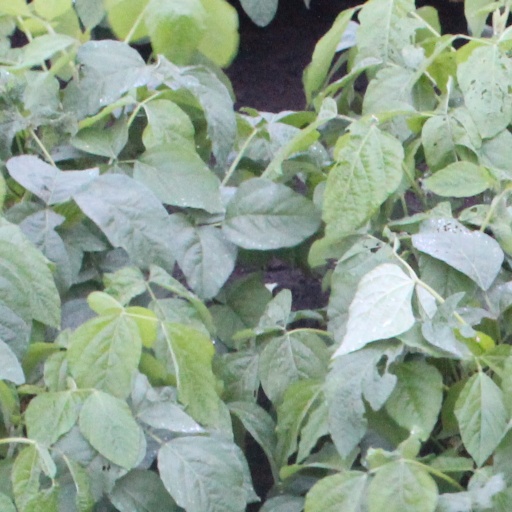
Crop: soybean